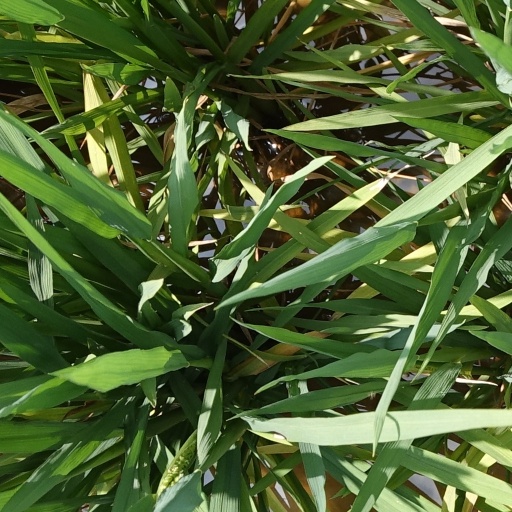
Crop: rice